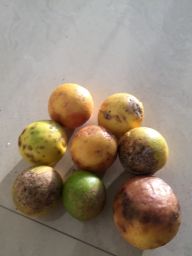
Fruit: Lime
Quality: Bad